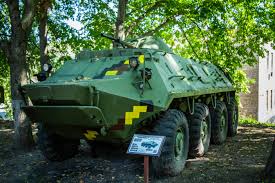
Label: BTR